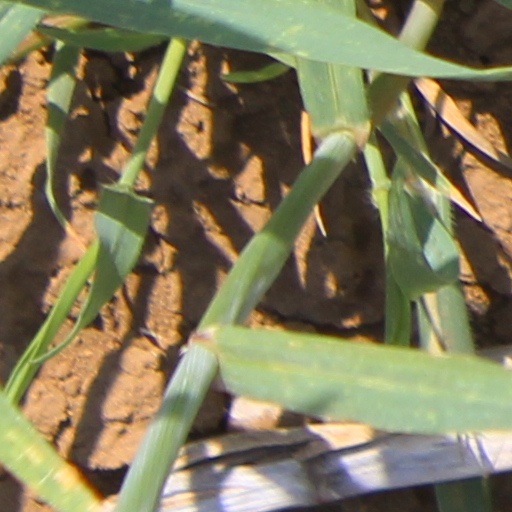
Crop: wheat